Adultery

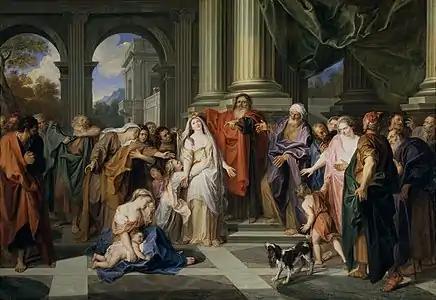
"Susannah accused of adultery", by Antoine Coypel

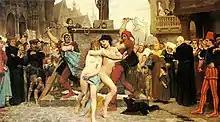
"Le supplice des adultères", by Jules Arsène Garnier, showing two adulterers being punished

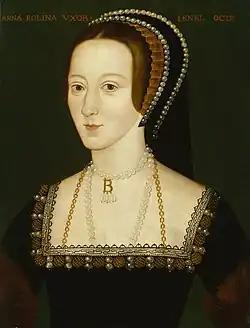
Anne Boleyn was found guilty of adultery and treason and executed in 1536. There is controversy among historians as to whether she had actually committed adultery.

The term "adultery" refers to sexual acts between a married person and someone who is not that person's spouse. It may arise in a number of contexts. In criminal law, adultery was a criminal offence in many countries in the past, and is still a crime in some countries today. In family law, adultery may be a ground for divorce, with the legal definition of adultery being "physical contact with an alien and unlawful organ", while in some countries today, adultery is not in itself grounds for divorce. Extramarital sexual acts not fitting this definition are not "adultery" though they may constitute "unreasonable behavior", also a ground of divorce.